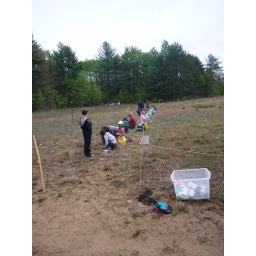
planting native plant seedlings they grew in the classroom into a restoration area